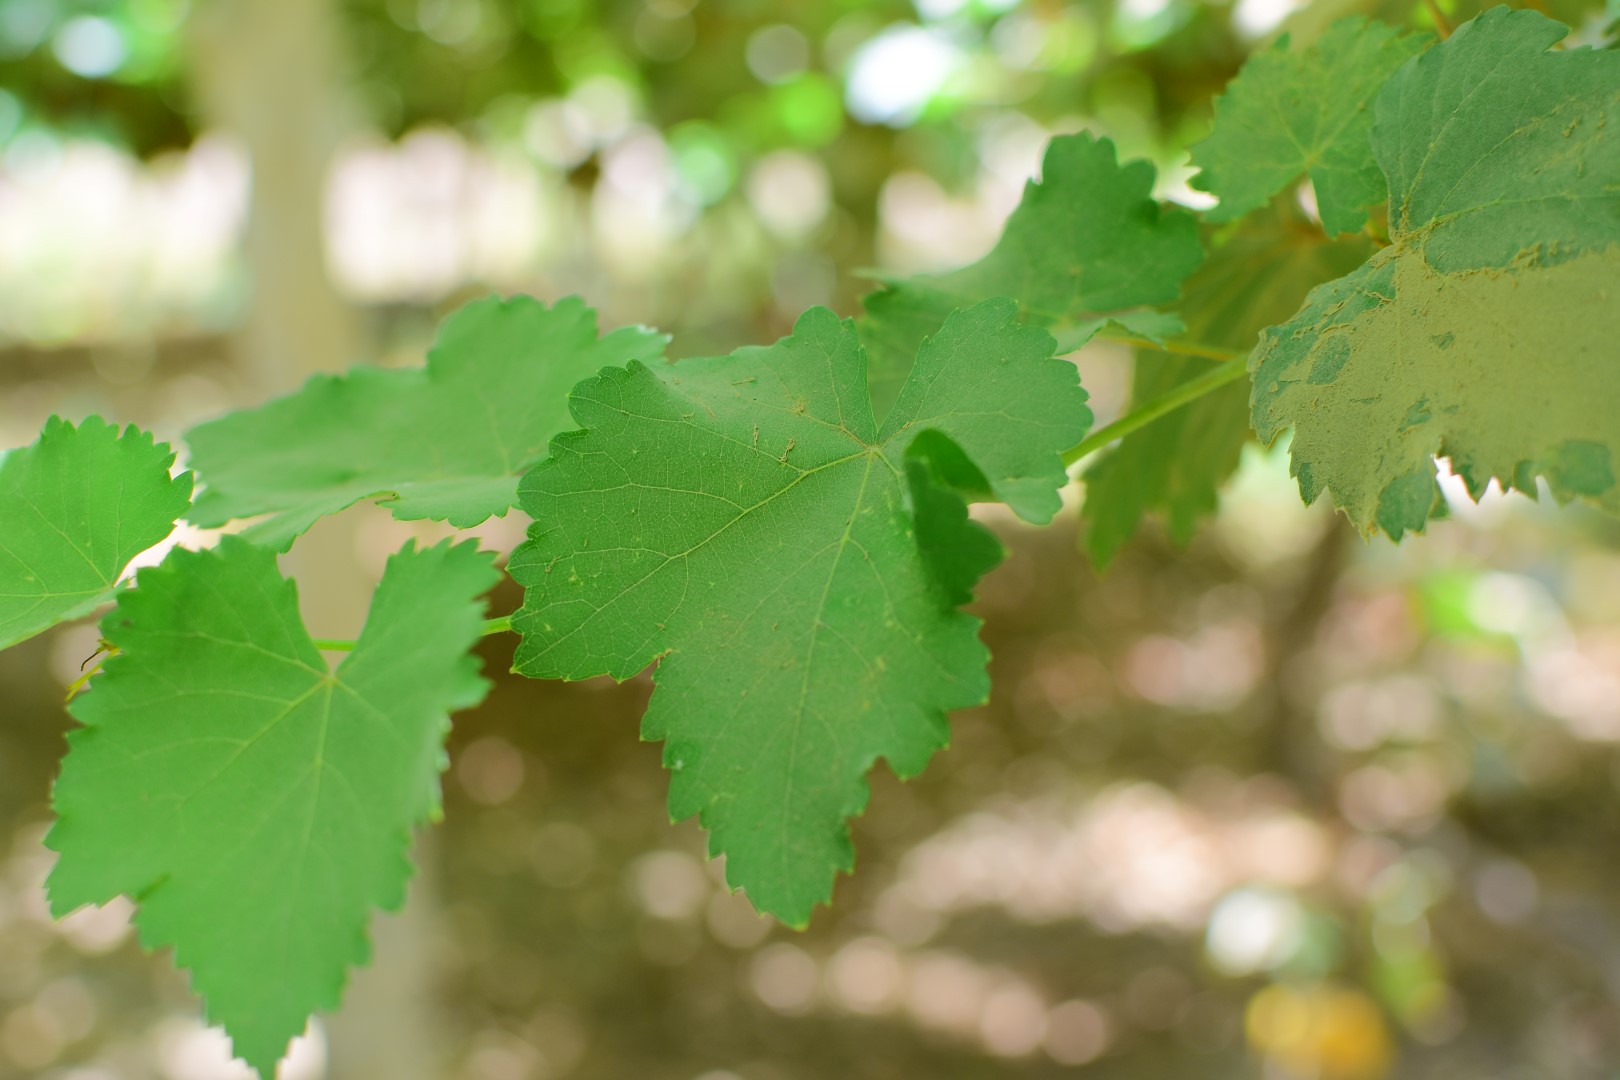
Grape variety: Kamali